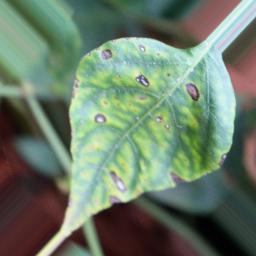
Label: cercospora